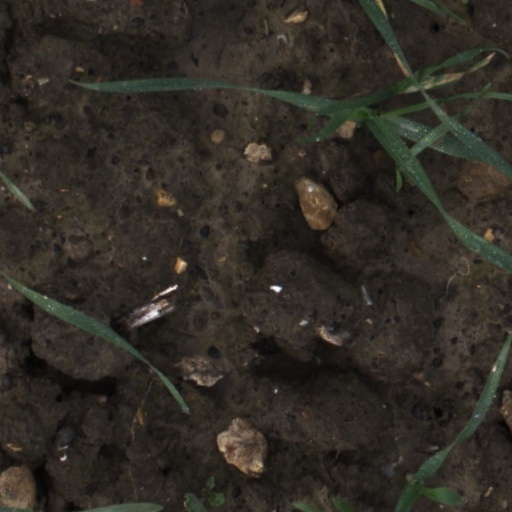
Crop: wheat